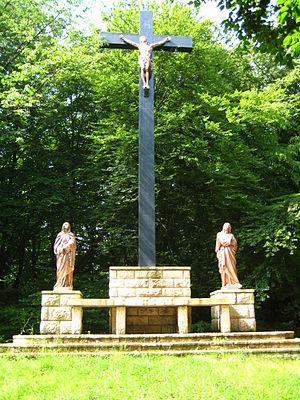
Audun-le-Tiche est une commune française située dans le département de la Moselle, en région Grand Est.